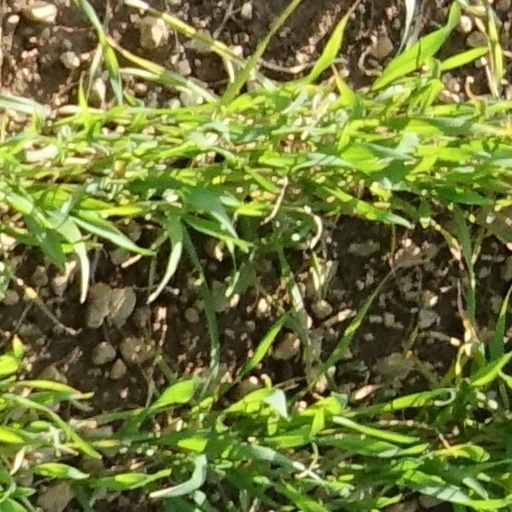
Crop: wheat